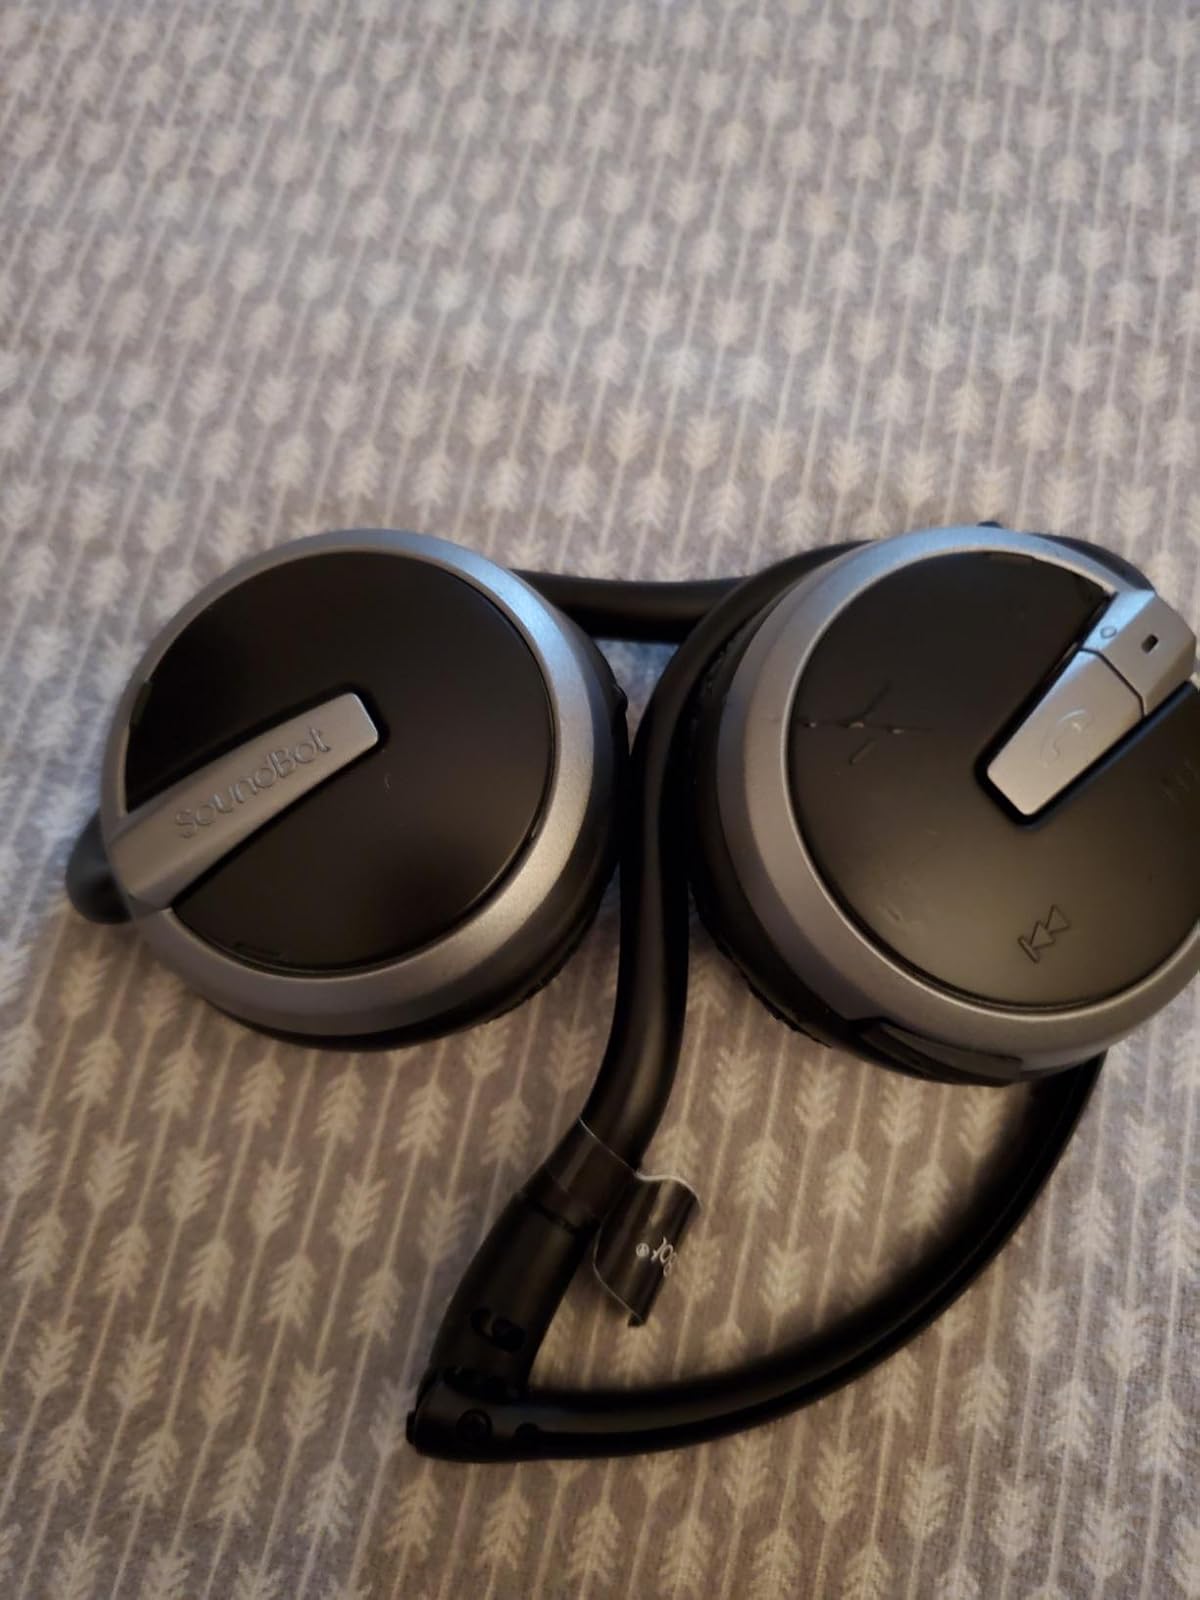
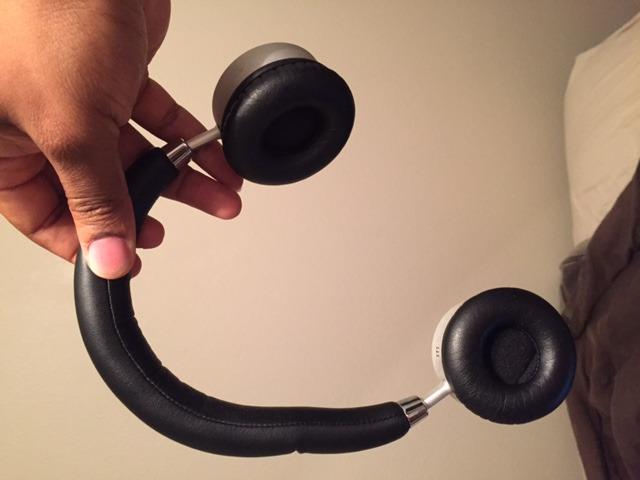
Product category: headphones
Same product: no